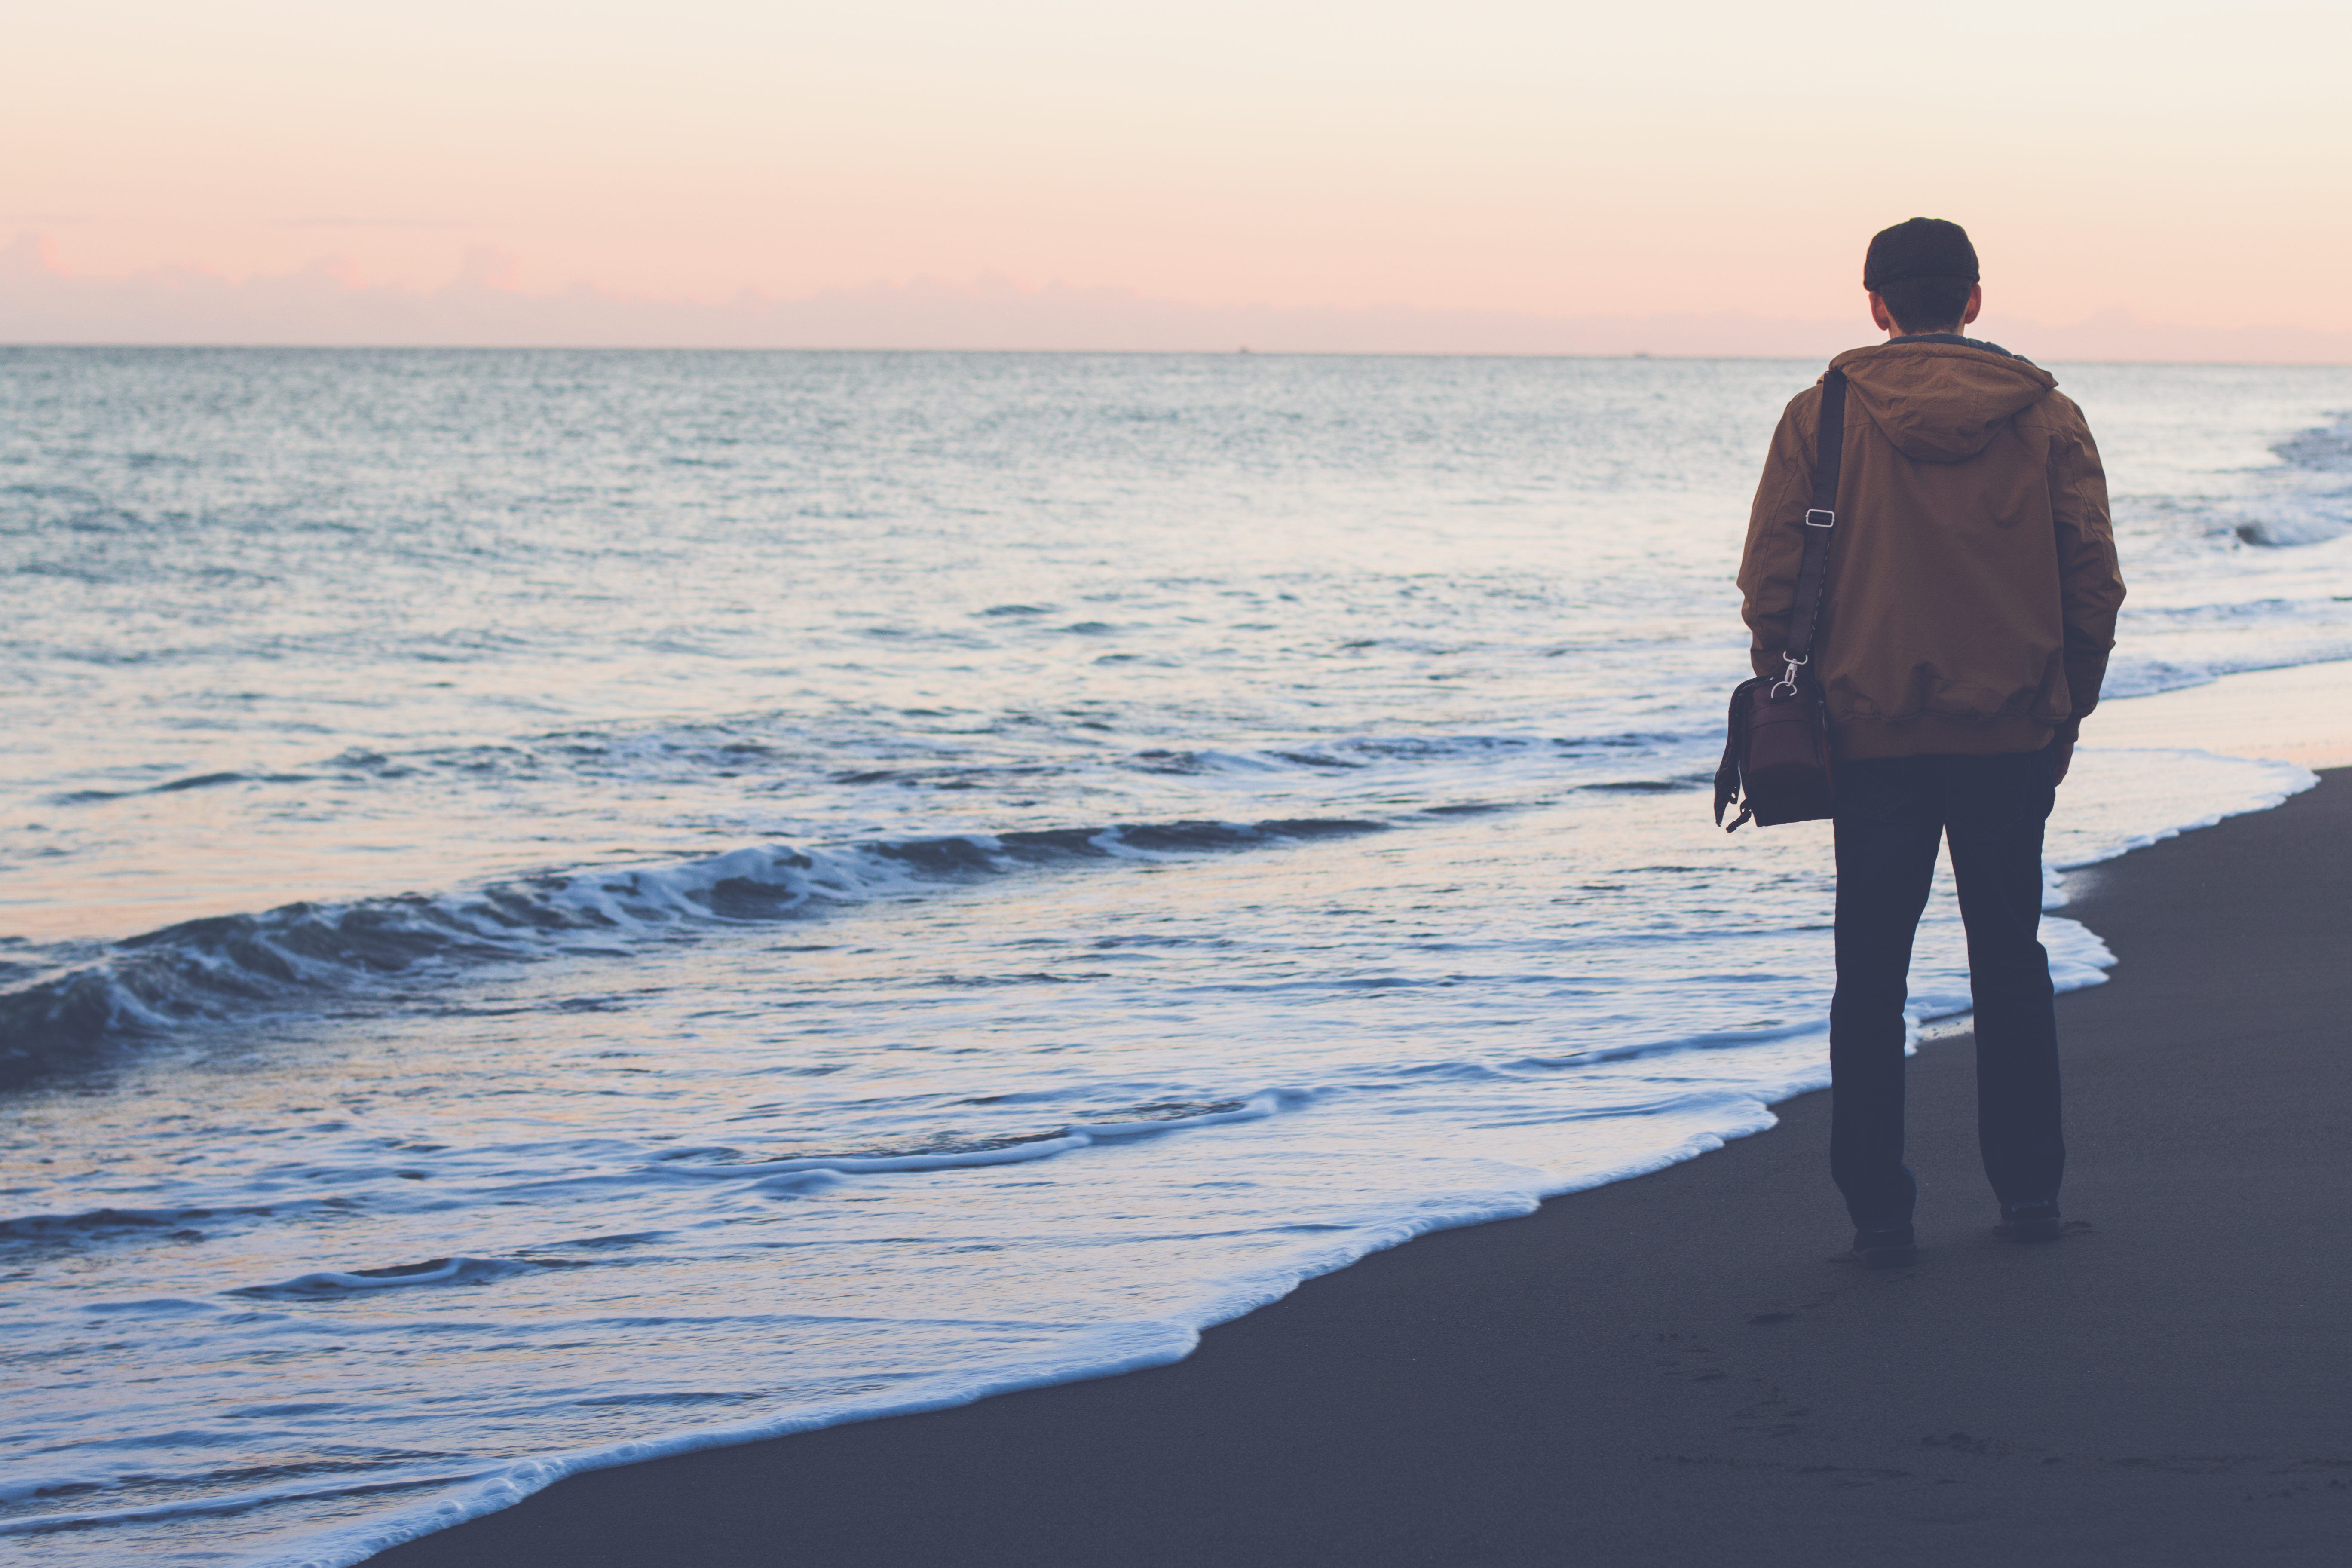
man, beach, sea, coast, water, sand, ocean, horizon, person, sunrise, sunset, morning, shore, wave, vacation, evening, reflection, bay, blue, body of water, cape